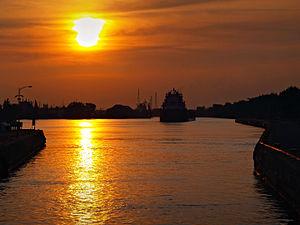
L'écluse Côte-Sainte-Catherine est située à Sainte-Catherine, au sud-est de Montréal.